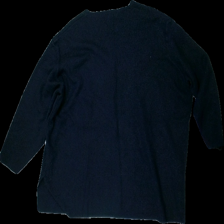
View: back
Type: Cardigan
Category: Ladies
Brand: Missing
Colors: Blue
Material: 64% Acryl 36% Wool
Cut: Regular
Size: 50
Season: All
Price range: <50
Recommended usage: Export
Description: blue cardigan